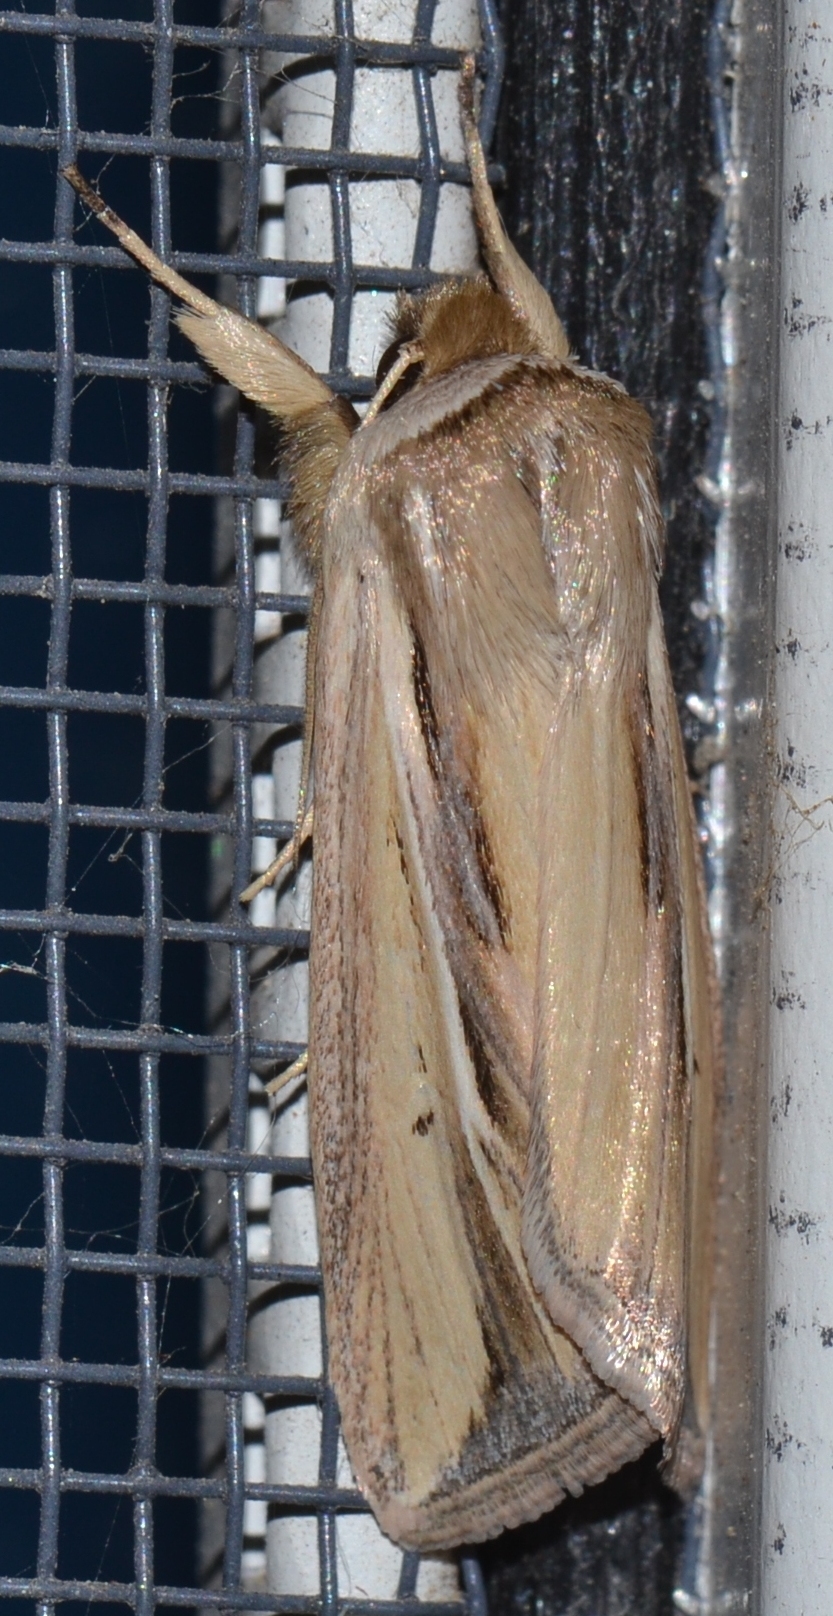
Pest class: wheathead_armyworm_Dargida_diffusa